Gresini Racing

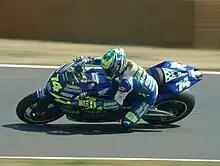
Daijiro Kato on a Telefónica Movistar Honda RC211V at the 2003 Japanese Grand Prix before he crashed on lap 3, and died two weeks later

The team returned to the premier class in as Fortuna Honda Gresini with Kato as their sole rider.